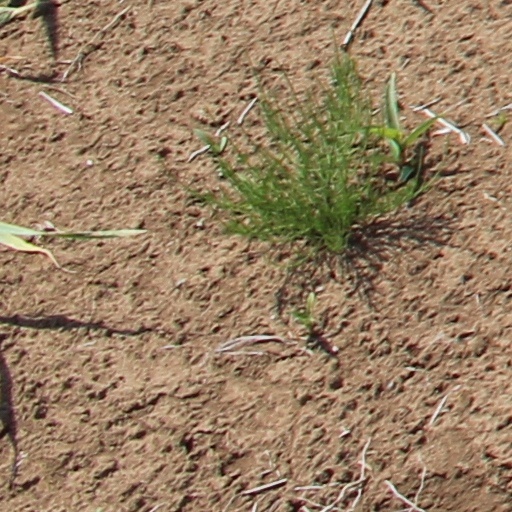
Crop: wheat